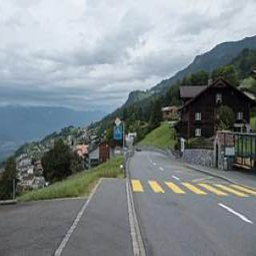
Triesenberg